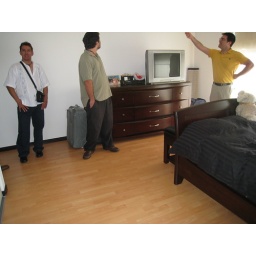
Master tv and furniture. The windows have black out behind the curtains.... All the curtains in the apartment are included